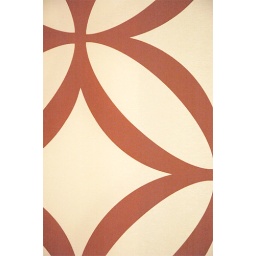
Back home again. A photo of the tapestry that covers the murphy bed in the daytime.